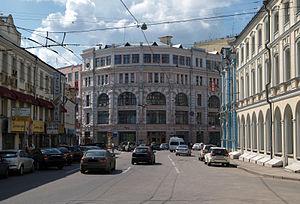
La « Rose bleue » est une exposition de peinture qui eut lieu en 1907 à Moscou, à laquelle prirent part les peintres : Pavel Kouznetsov, Nikolaï Sapounov, Sergueï Soudeïkine, Nikolaï Krymov, Martiros Sarian, le sculpteur Alexander Matveyev et d'autres artistes. Le même nom de « Rose bleue » fut donné au groupe de peintres et d'artistes russes, de même tendance symboliste russe, qui avaient participé à l'exposition.